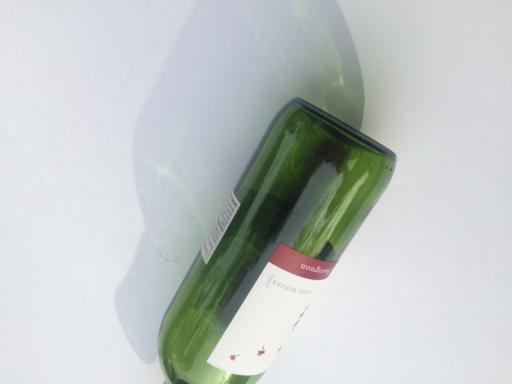
Waste category: glass